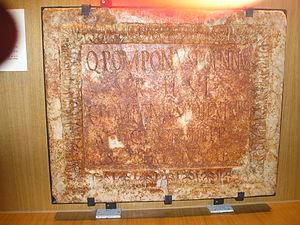
Dans l'Antiquité romaine, la garde prétorienne était une unité de l'armée romaine constituée de soldats d'élite initialement recrutés en Italie. Ces unités tirent leur origine du petit groupe d’hommes dont s’entouraient les magistrats républicains connus sous le nom de préteurs et leur nom du camp des légions romaines où était dressée la tente du commandant de la légion, le prétoire, quand ils partaient en campagne. C'est l'une des unités militaires les plus célèbres de l'histoire romaine.